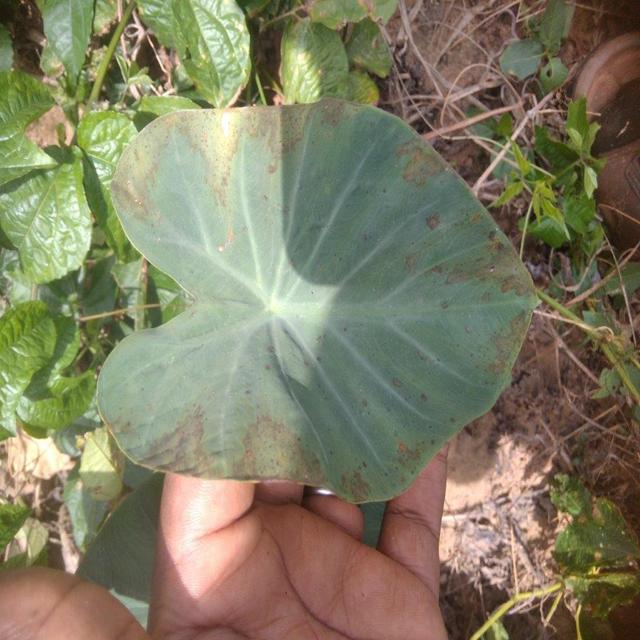
Label: Mid_Blight